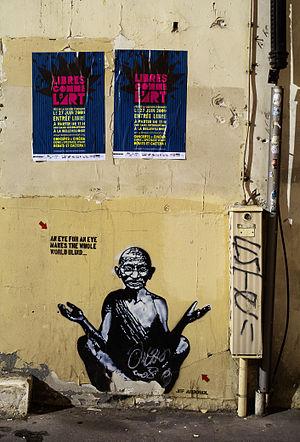
Affichage sauvage rue de l'Arbalète à Paris